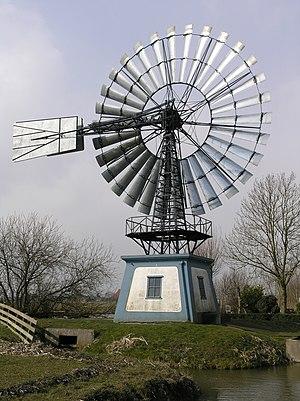
Cet article recense les moulins à vent de la province de Frise, aux Pays-Bas.